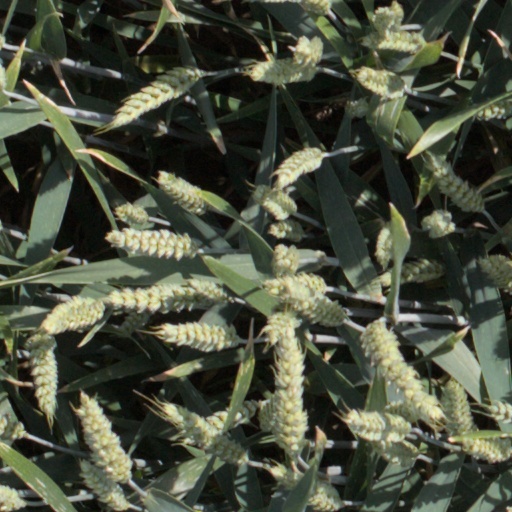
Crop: wheat